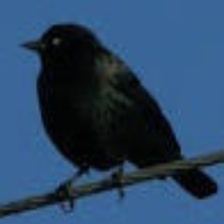
Species: BREWERS BLACKBIRD
Scientific name: EUPHAGUS CYANOCEPHALUS